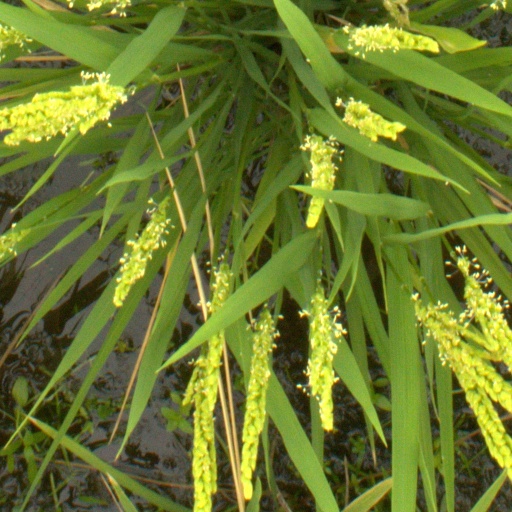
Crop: rice